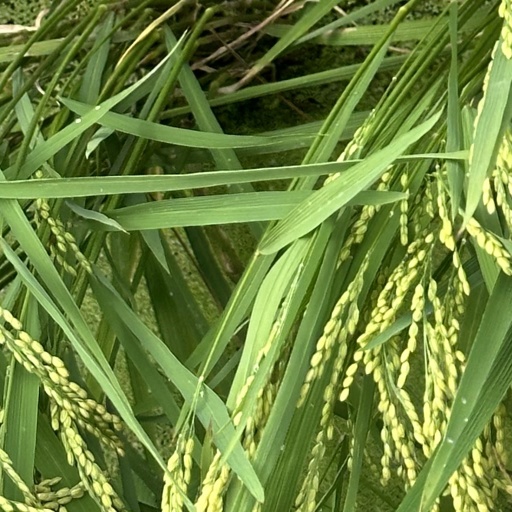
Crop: rice